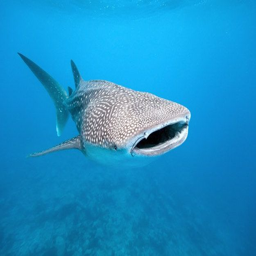
despite being so big , the whale shark is a sneaky little thing .